Robert Vavra

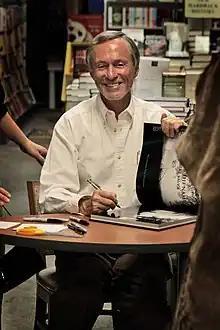
Robert Vavra, 2007.

Robert Vavra (born March 9, 1935, in Glendale, California) is an American photographer and author based in El Cajon, California, California and in Spain in the summer.